Sarukhan, Bey of Magnesia

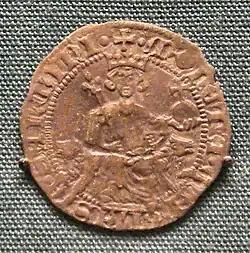
Silver gigliato of Sarukhan Beg bin Alpagi, 1313-1348, ruler of Lydia, western Turkey. This is an imitation of a coin of Robert I of Anjou, king of Naples (1309-1343).

Sarukhan (1300/01–1345/46) was a Turkish Bey of Magnesia (present-day Manisa, Turkey).